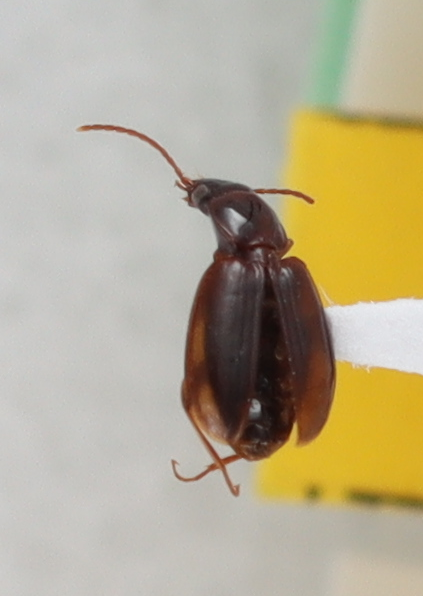
Scientific name: Trechus obtusus
Plot: 14
Trap: W
Collected: 20200915